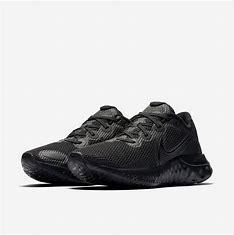
Brand: Nike
Model: Renew Run